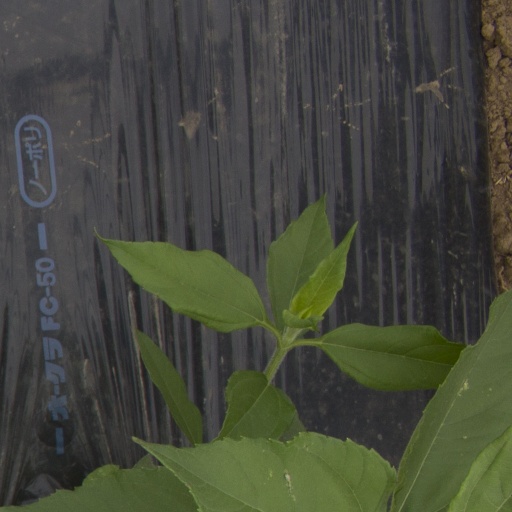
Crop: Jerusalem artichoke